Franziska Becker

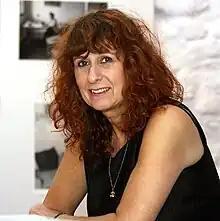
Becker in 2009

Franziska Becker was born in Mannheim in 1949. After finishing secondary school, she professionally trained as a technical medical assistant. Between 1972 and 1976 she studied at the Academy of Fine Arts in Karlsruhe, where she was taught by Markus Lüpertz, among others.